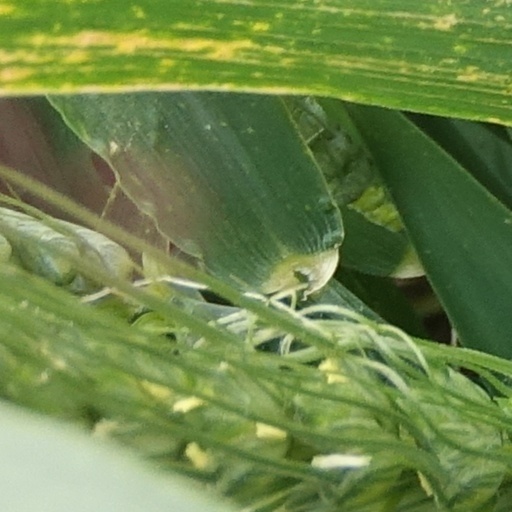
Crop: wheat